São Mateus, Espírito Santo

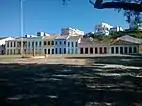

The only ecological station in the municipality is Barra Nova. Its creation was a condition imposed on Petrobras for the establishment of the North Capixaba Terminal in the Barra Nova district. This area is considered extremely important for fish, amphibians, birds, and mammals, and serves as a spawning ground for four of the seven species of sea turtles worldwide.